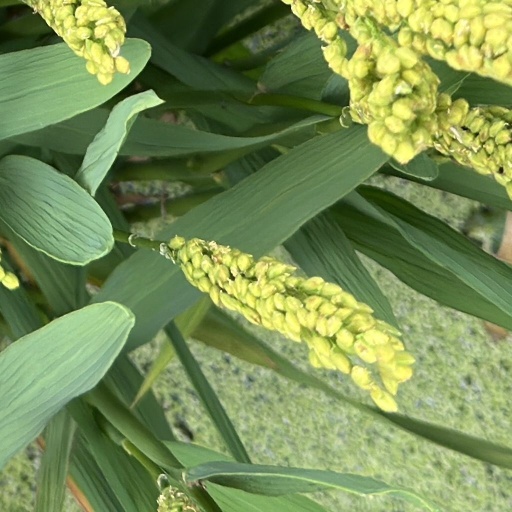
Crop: rice